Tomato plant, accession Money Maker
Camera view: vertical (180 deg); turntable rotation: 330 degrees
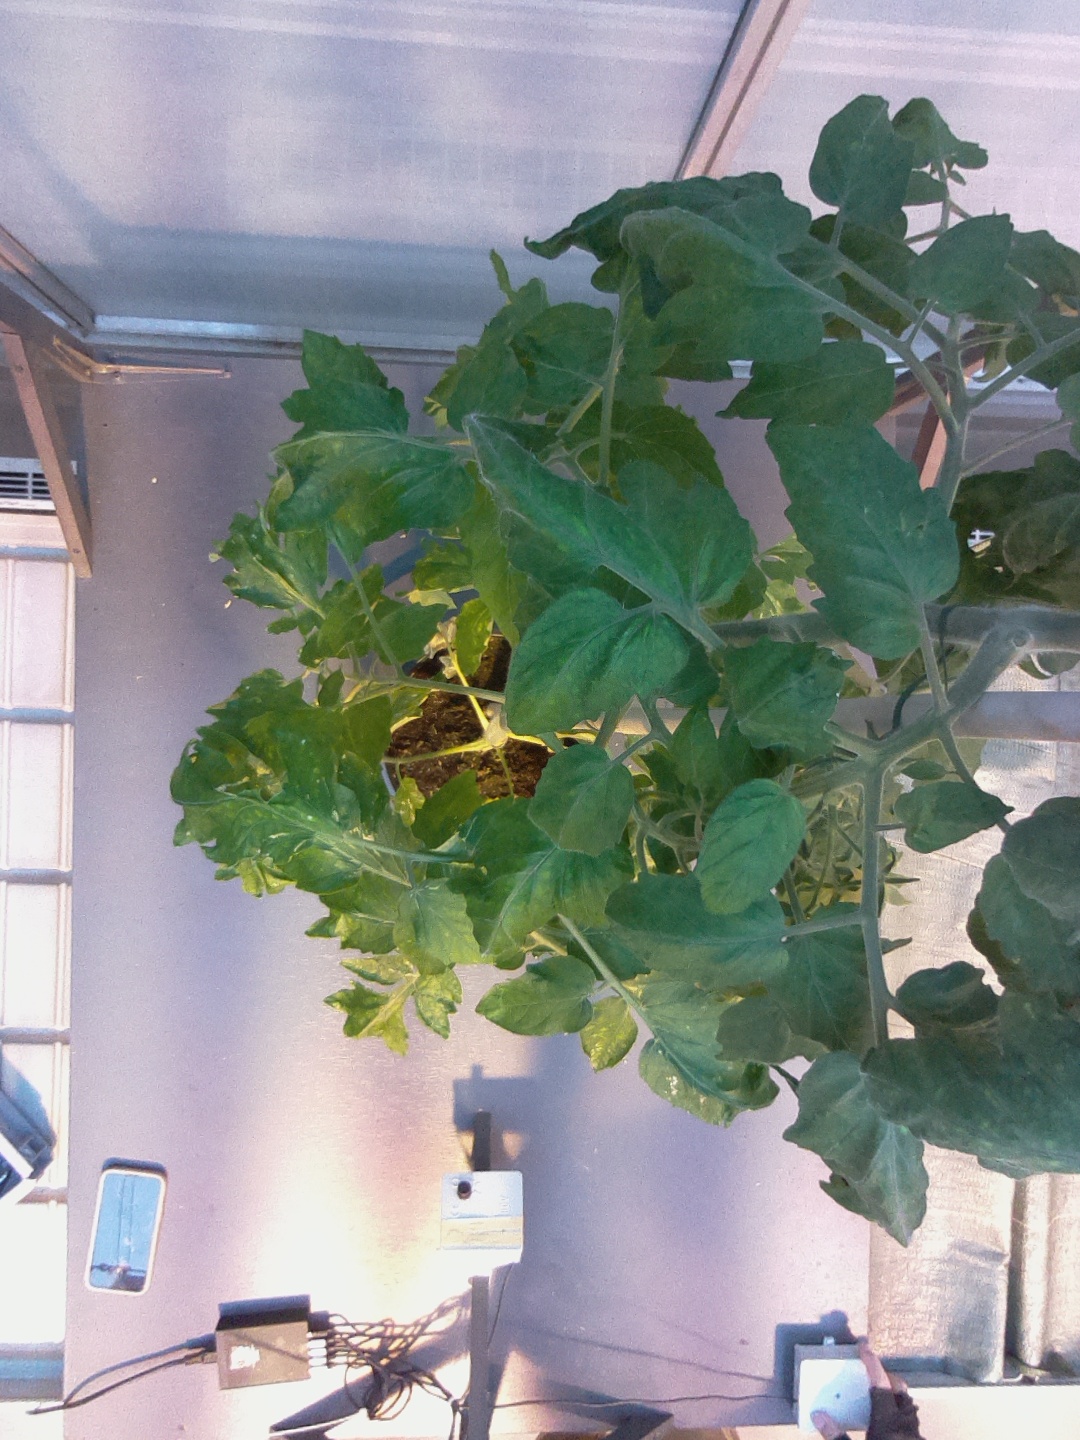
BBCH growth stage 69: End of flowering, 90%-100% of flowers open, more petals falling